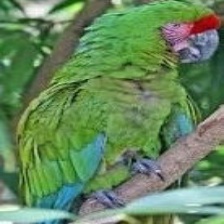
Species: MILITARY MACAW
Scientific name: ARA MILITARIS
ImageNet parent category: macaw